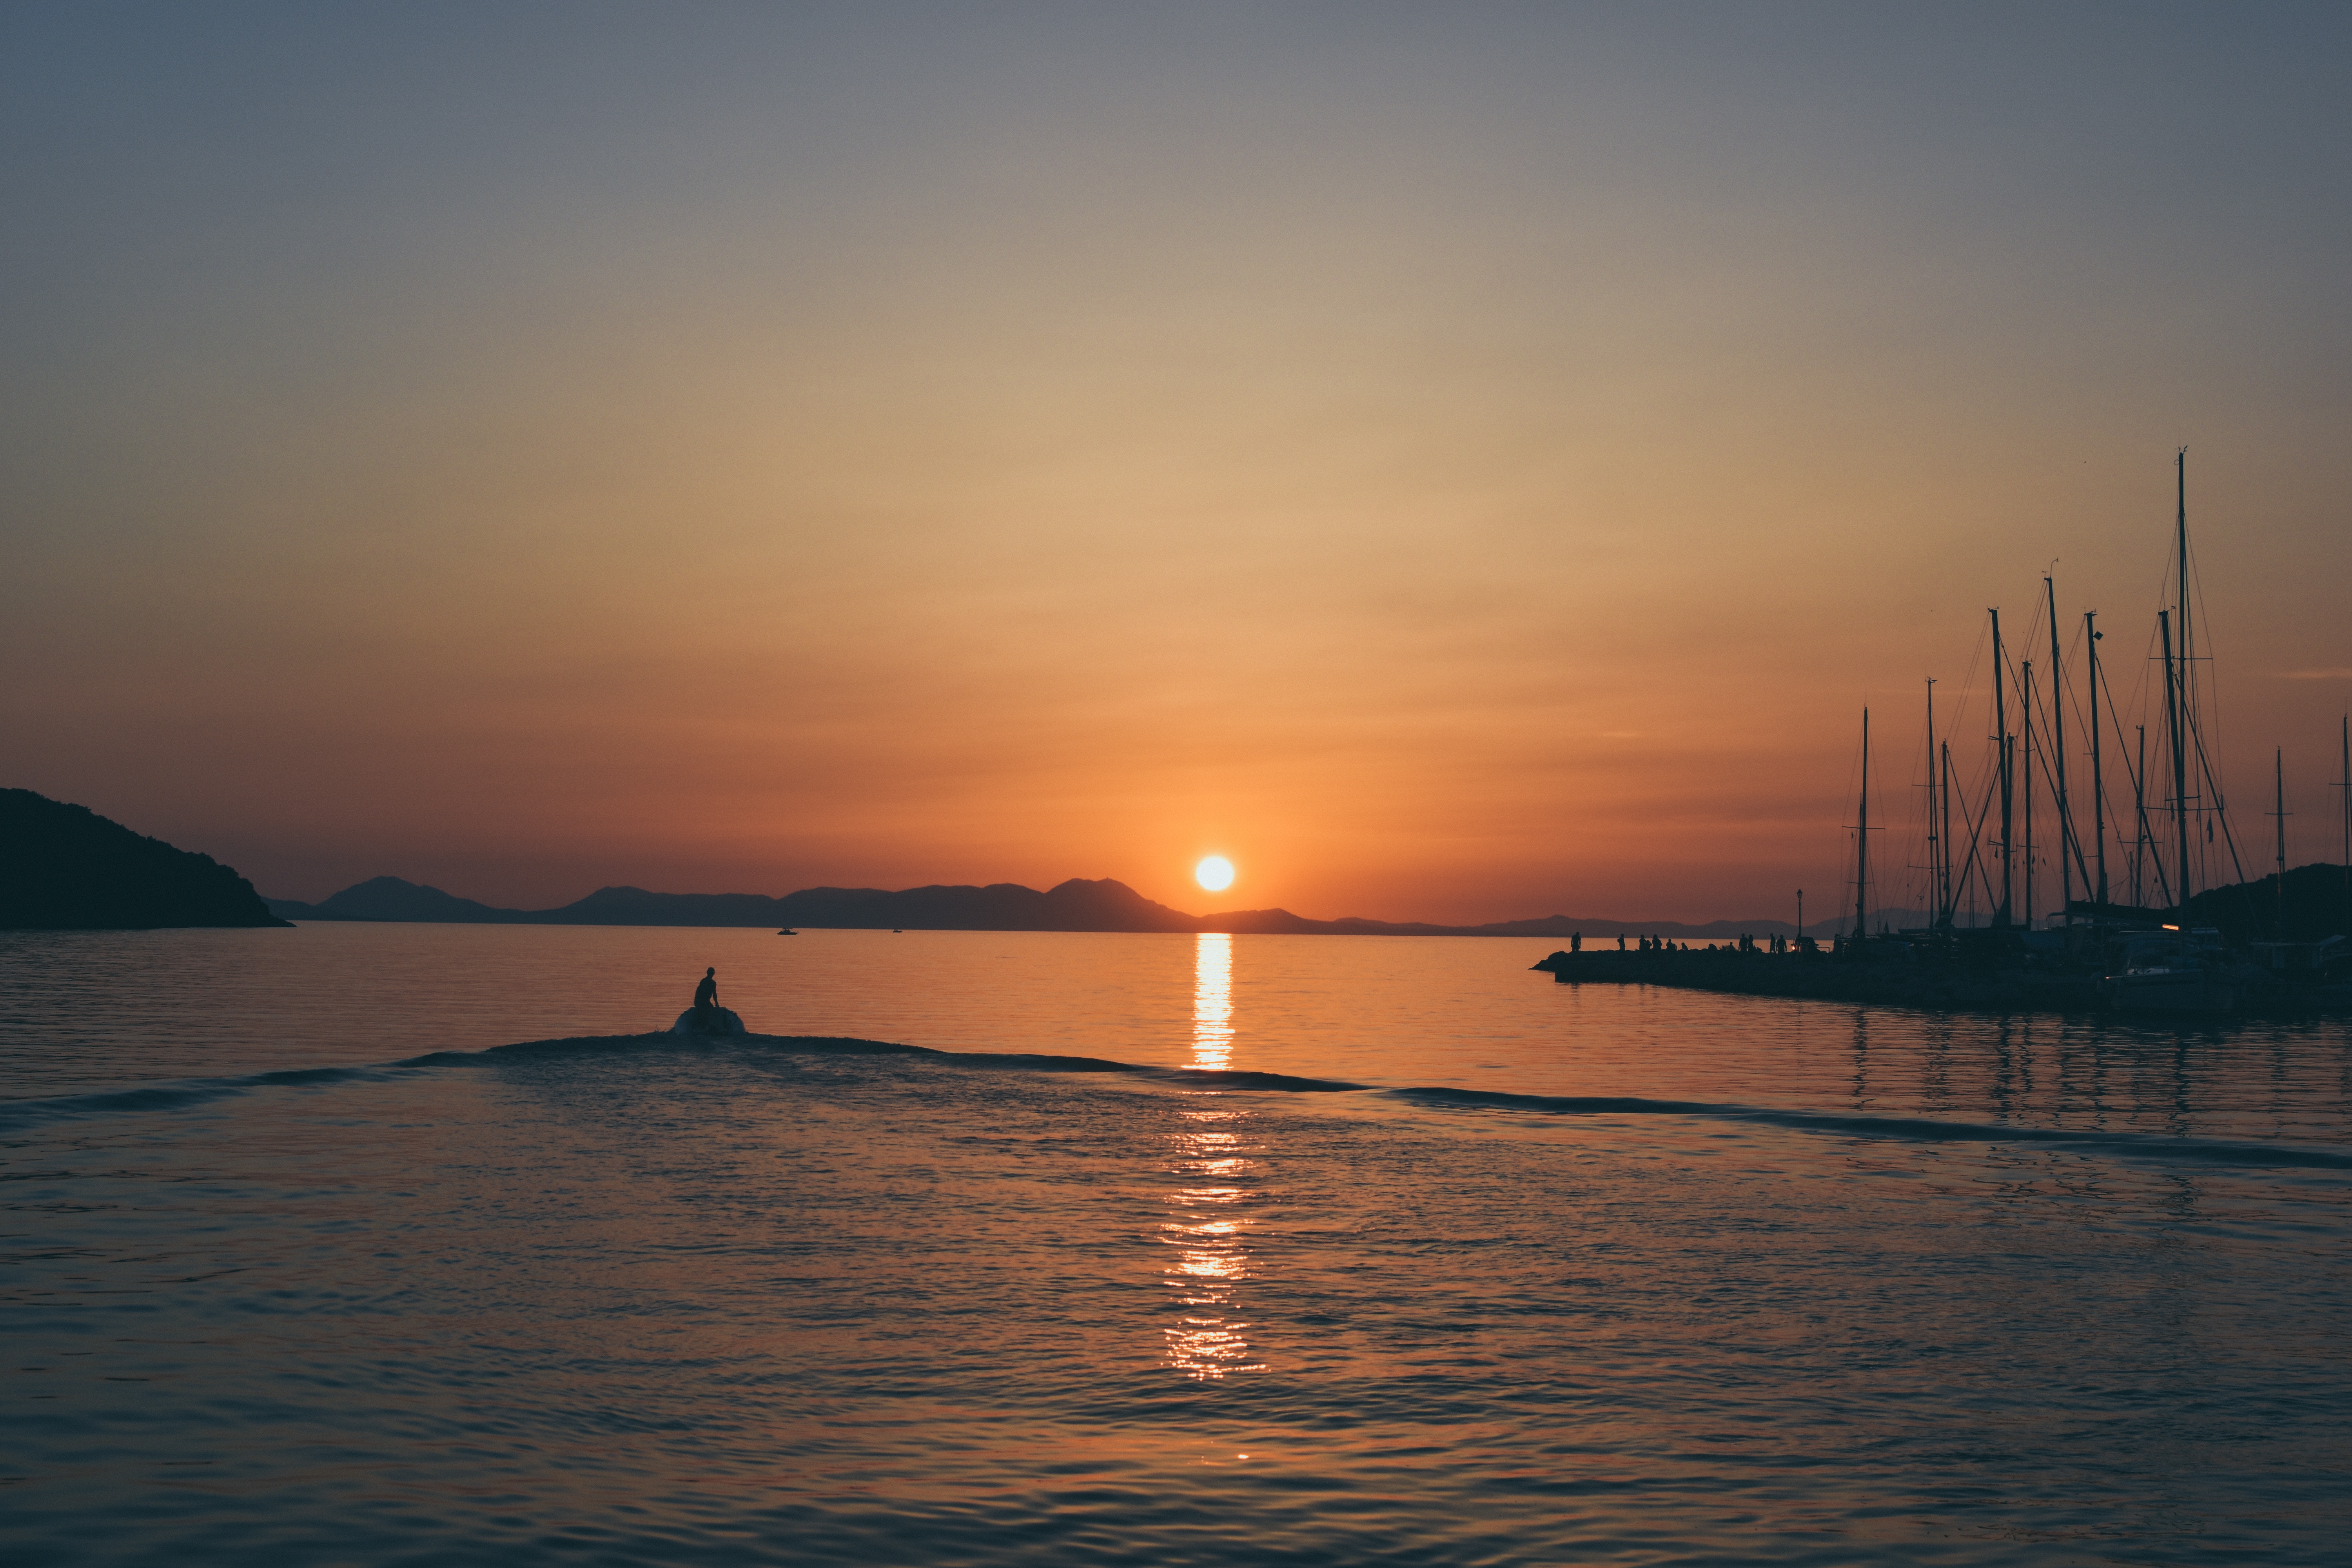
sea, coast, ocean, horizon, sunrise, sunset, boat, morning, dawn, dusk, evening, reflection, vehicle, bay, afterglow